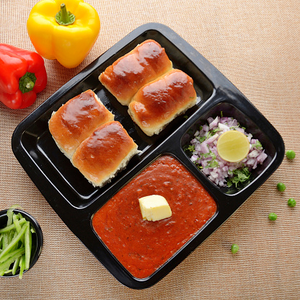
Dish: pavbhaji